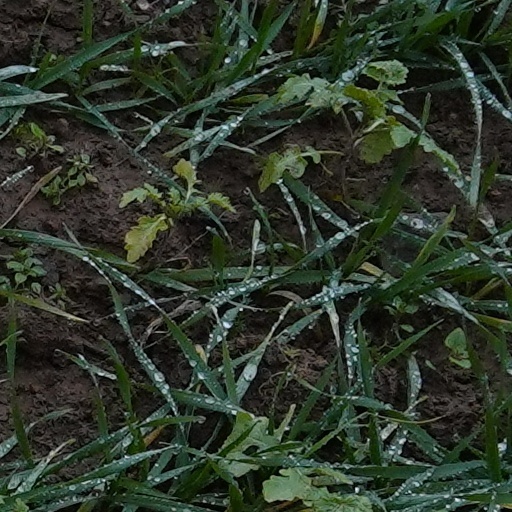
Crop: wheat